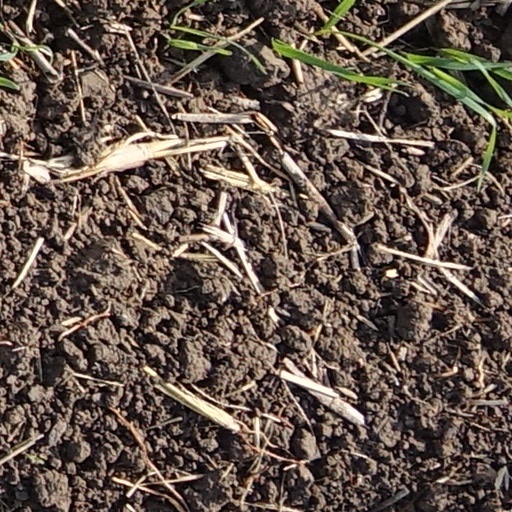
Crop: wheat